Culture of Evans County, Georgia

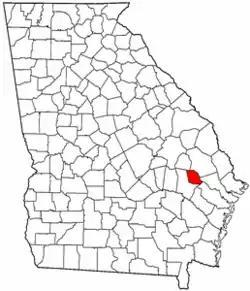

The Culture of Evans County, Georgia is a subculture of the state of Georgia. The most common ancestries in Evans County are American; English; Irish; German; Scots-Irish; French; and Italian. The county has many customs, among them an annual Rattlesnake and Wildlife Festival and a century ride. Evans County's cuisine including seafood, corn on the cob and Brunswick stew, as well as Mexican and Chinese food.